Tamils

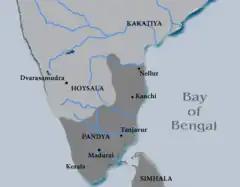
Extent of the Pandyas in 13th century CE

The eventual decline of Chola power began towards the end of Kulottunga III's reign in the thirteenth century CE. The Pandyas again reigned supreme under Maravarman Sundara I and defeated the Cholas under Rajaraja III. Though the Cholas were revived briefly with the aid of Hoysalas, civil war between Rajaraja and Rajendra III weakened them further. With the Hoysalas later siding with the Pandyas, the Pandyas consolidated control over the region. The Pandya empire reached its zenith in the thirteenth century CE under Jatavarman Sundara Pandyan I after he defeated the Hoysalas, the Kakatiyas and captured parts of Sri Lanka. The Pandyas ruled from their capital of Madurai and expanded trade links with other maritime empires. Venetian explorer Marco Polo mentioned the Pandyas as the richest empire in existence. The Pandyas also built a number of temples including the Meenakshi Amman Temple at Madurai. In the fourteenth century CE, the Pandyan empire was engulfed in a civil war and also faced repeated invasions by the Delhi Sultanate. In 1335, the Pandyan capital was conquered by Jalaluddin Ahsan Khan and the short-lived Madurai Sultanate was established.